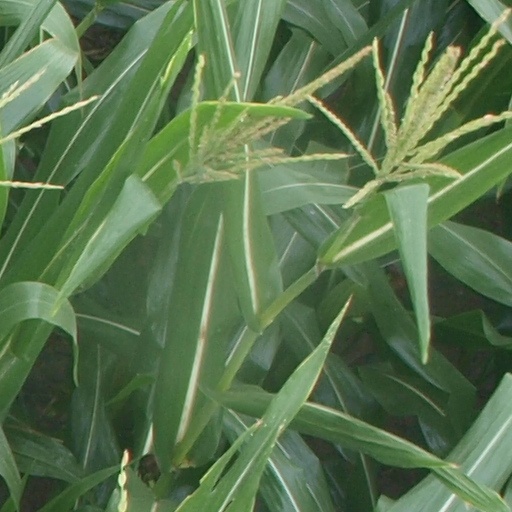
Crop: maize; corn